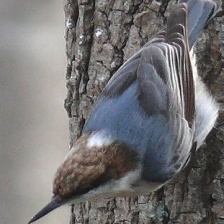
Species: CRESTED NUTHATCH
Scientific name: SITTA CAROLINENSIS